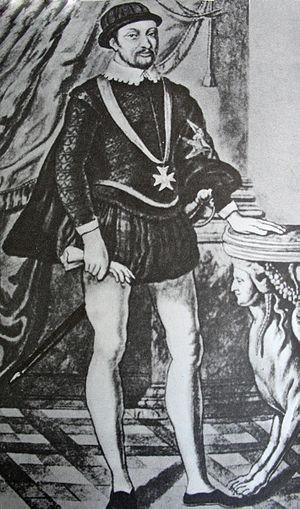
François IV du Plessis, seigneur de Richelieu est un capitaine français et un grand officier de la couronne.